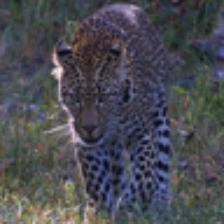
Label: NonHuman